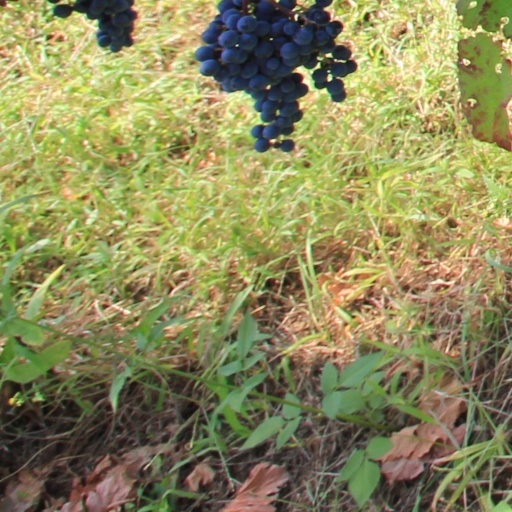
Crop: grape